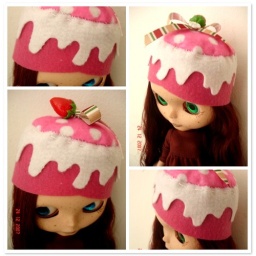
Handmade cake hat in felt - for Blythes - I made it myself.